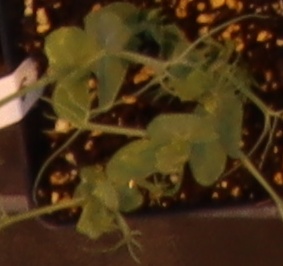
Label: Field Pea